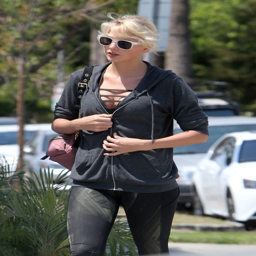
country pop artist in tights leaves a gym